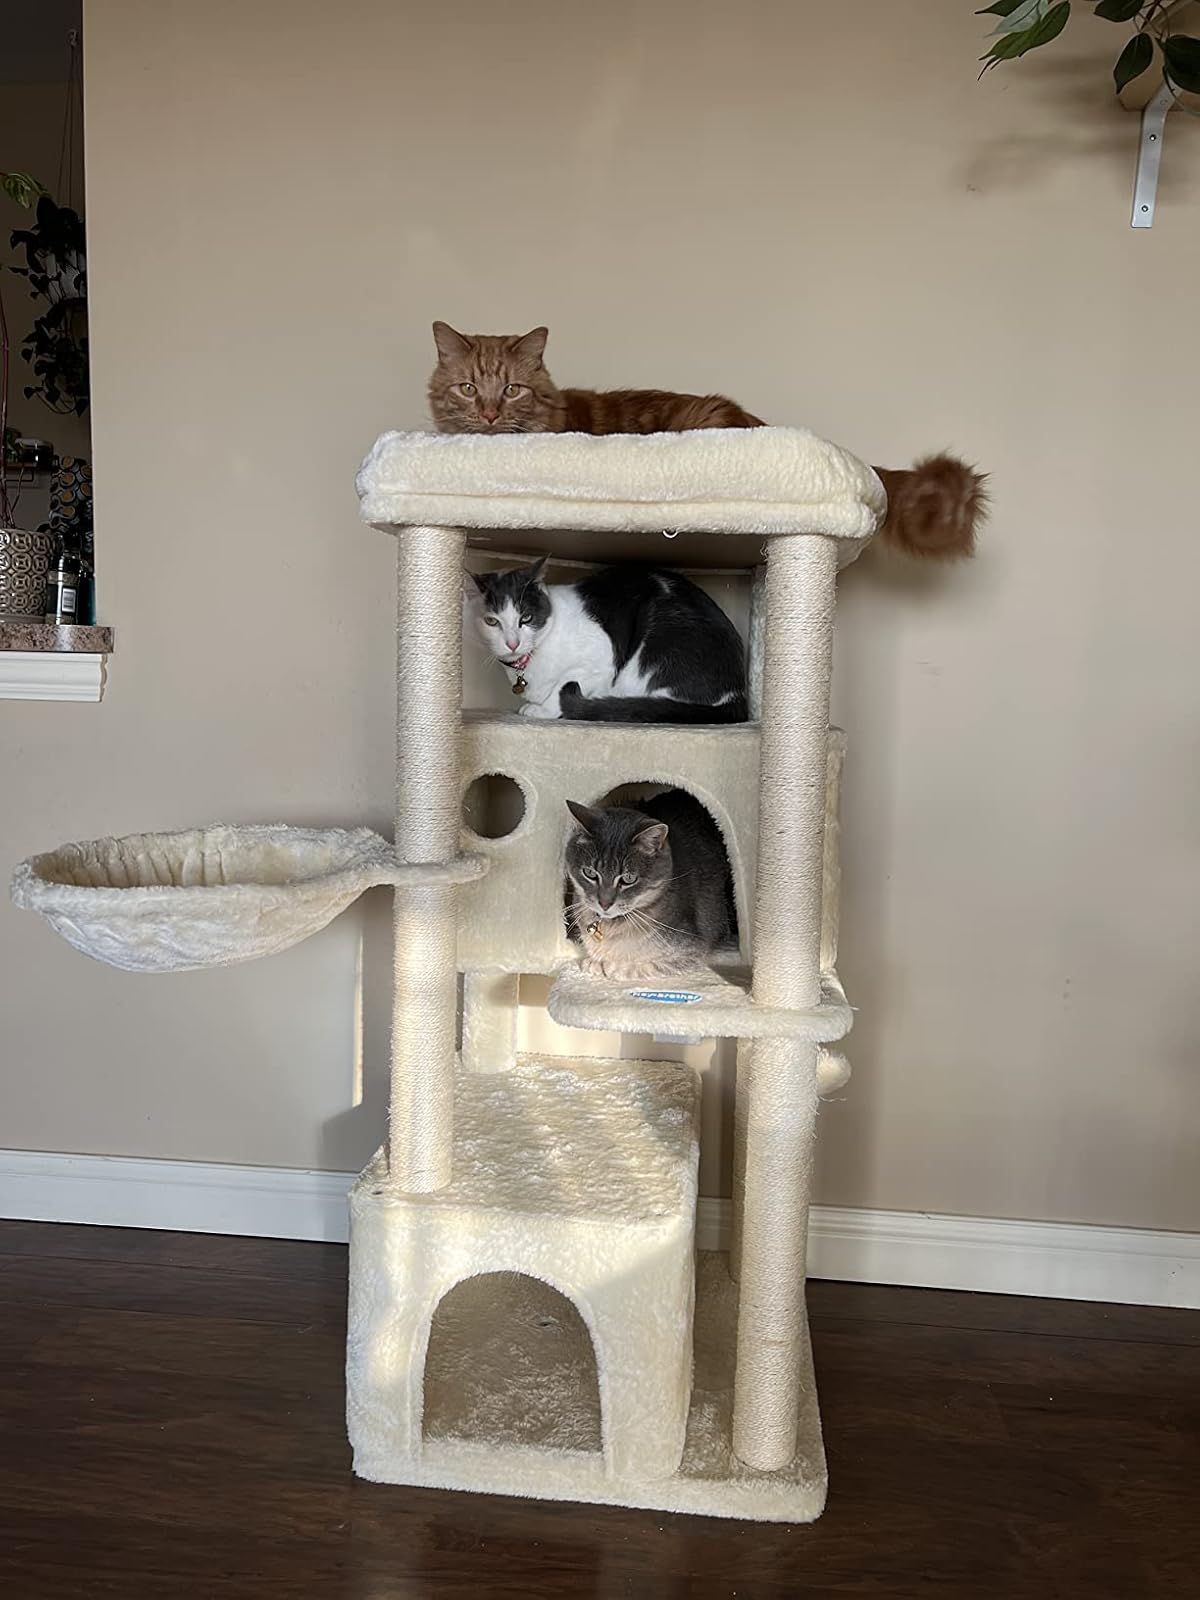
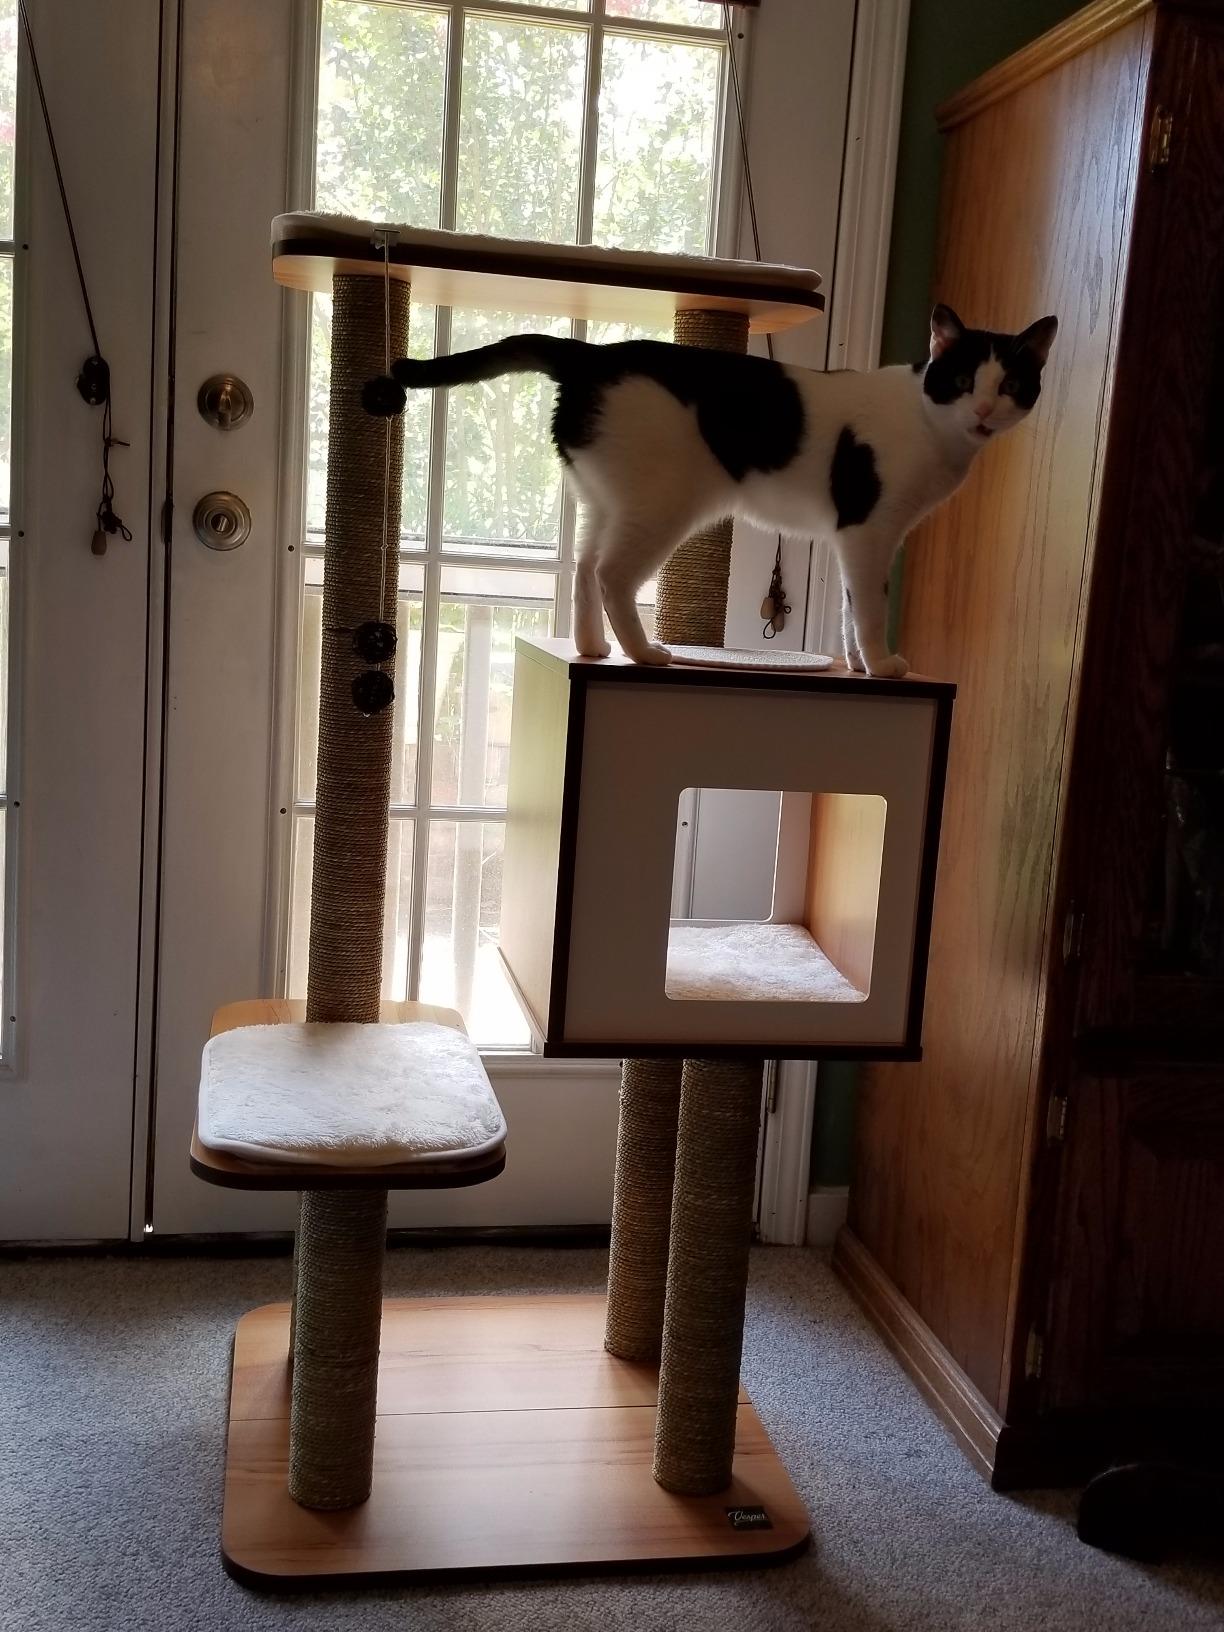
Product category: items_cat tree
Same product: no